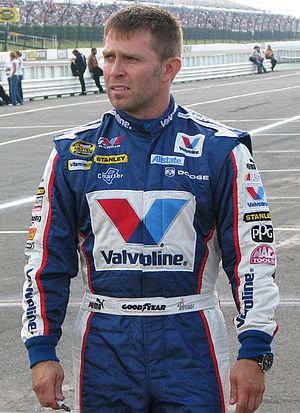
Scott Riggs est un pilote américain de NASCAR participant à la Sprint Cup. Il pilote la voiture nᵒ 10.